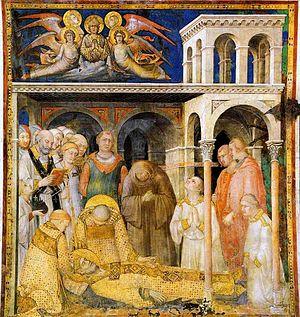
La collégiale Saint-Martin de Candes est une église catholique située à Candes-Saint-Martin dans l'ouest du département français d'Indre-et-Loire, en région Centre-Val de Loire.
Candes-Saint-Martin, parfois abrégé « Candes » dans le langage courant, est une commune française du département d'Indre-et-Loire, en région Centre-Val de Loire.